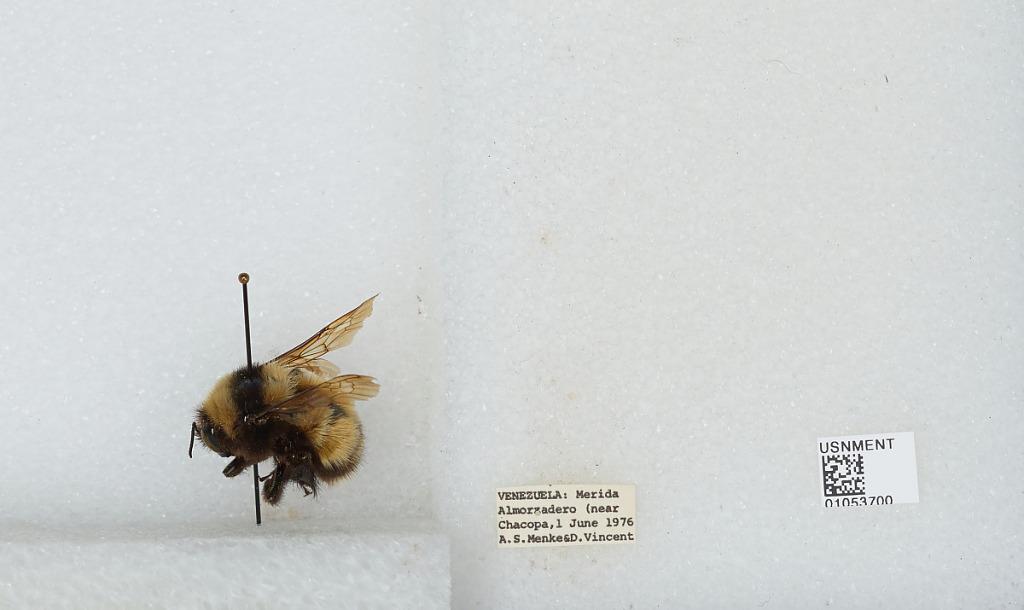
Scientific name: Bombus sp.
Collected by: A. Menke & D. Vincent
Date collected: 1976-6-1
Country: Venezuela
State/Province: Merida
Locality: Almorzadero (near Chacopa)